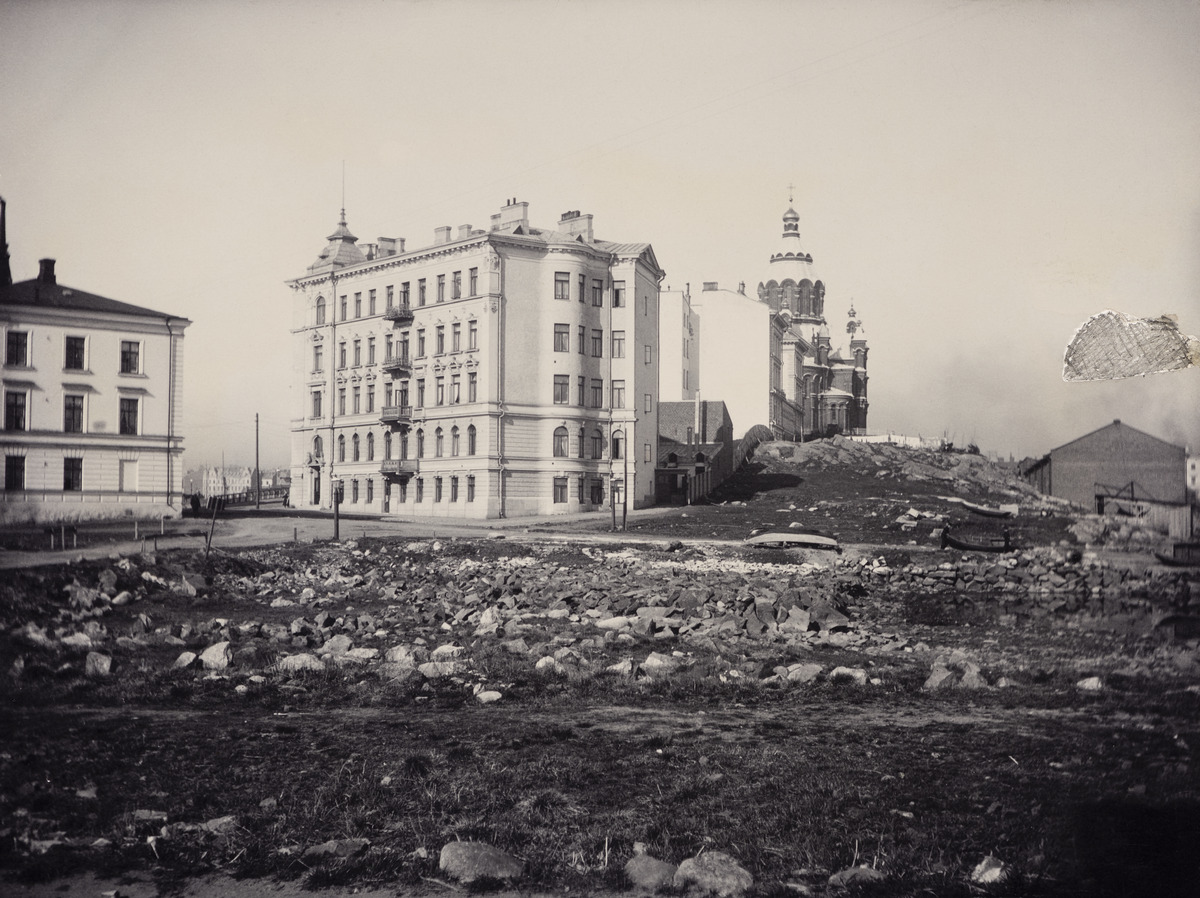
Satamakatu 2, vasemmalla Satamakatu 9
sisällön kuvaus: Satamakatu 2, vasemmalla Satamakatu 9. Takana Uspenskin katedraali. mustavalkoinen
Ajankohta: kuvausaika 1898
Paikka: Suomi, Uusimaa, Helsinki, Katajanokka Helsinki, Satamakatu 2, 9
Aiheet: asuinrakennukset, kerrostalot, kirkot